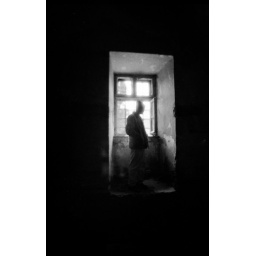
Rob in a window of an abandonded manor castle in Ruzomberok, circa 2000 (it's a grocery store now!)